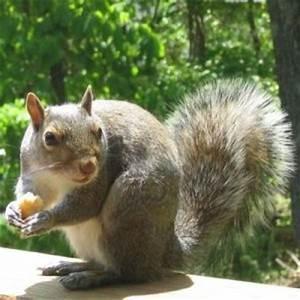
squirrel